Sydney Smith

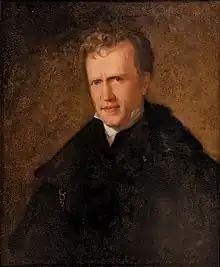
American writer and critic, John Neal, outraged by Smith's "insolent" comment about American literature

Smith's reputation among his contemporaries as a humourist and wit grew to such an extent that a number of the observations which are now attributed to him may be of doubtful provenance. Lord Houghton recorded that he never, except once, knew Smith to make a jest of any religious subject, "and then he immediately withdrew his words, and seemed ashamed that he had uttered them". To be set against that encomium is one of Smith's best-known lines, to the effect that his friend Henry Luttrell's idea of heaven was eating "pâté de foie gras" to the sound of trumpets.